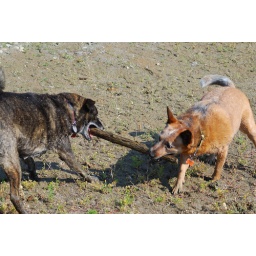
The dogs enjoyed playing in the sand and water.